Vinnytsia

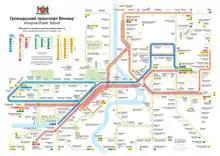
An unofficial transit map of Vinnytsia featuring tram, trolleybus, bus and minibus (marshrutka) routes

There are Roshen confectionery corporation, Crystal diamond polishing corporation, RPC Fort largest Ukrainian firearms manufacturing corporation, Mayak corporation, Budmash corporation, Pnevmatyka corporation, PlasmaTec corporation, a parquet board manufacturer Barlinek Invest, Vinnytsia Oil and Fat Plant, Vinnytsia Food and Gustatory Factory PJSC, Agrana Food LLC and others.